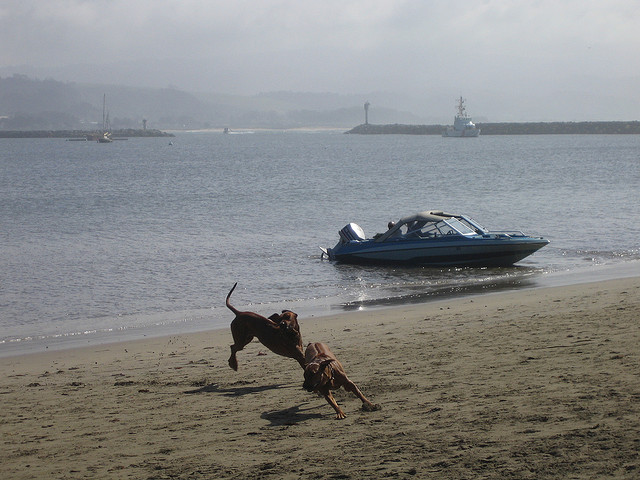
The speed boat is beginning to come up on shore.

Pair of dogs running on the beach in front of a boat.

two brown dogs on the sand a boat and water

Two dogs are playing at a beach while a boat is in the water.

Two dogs running along beach with boat coming onto shore